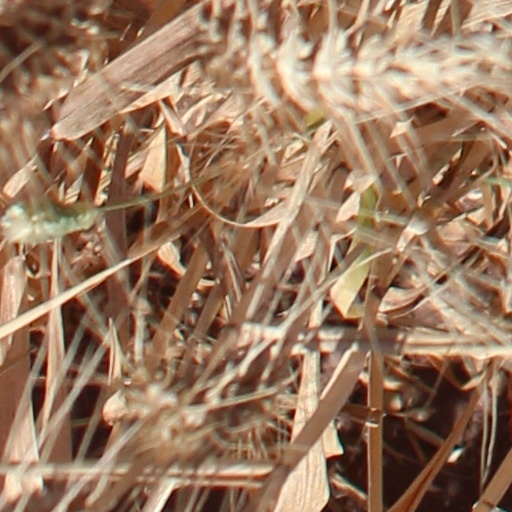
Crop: wheat